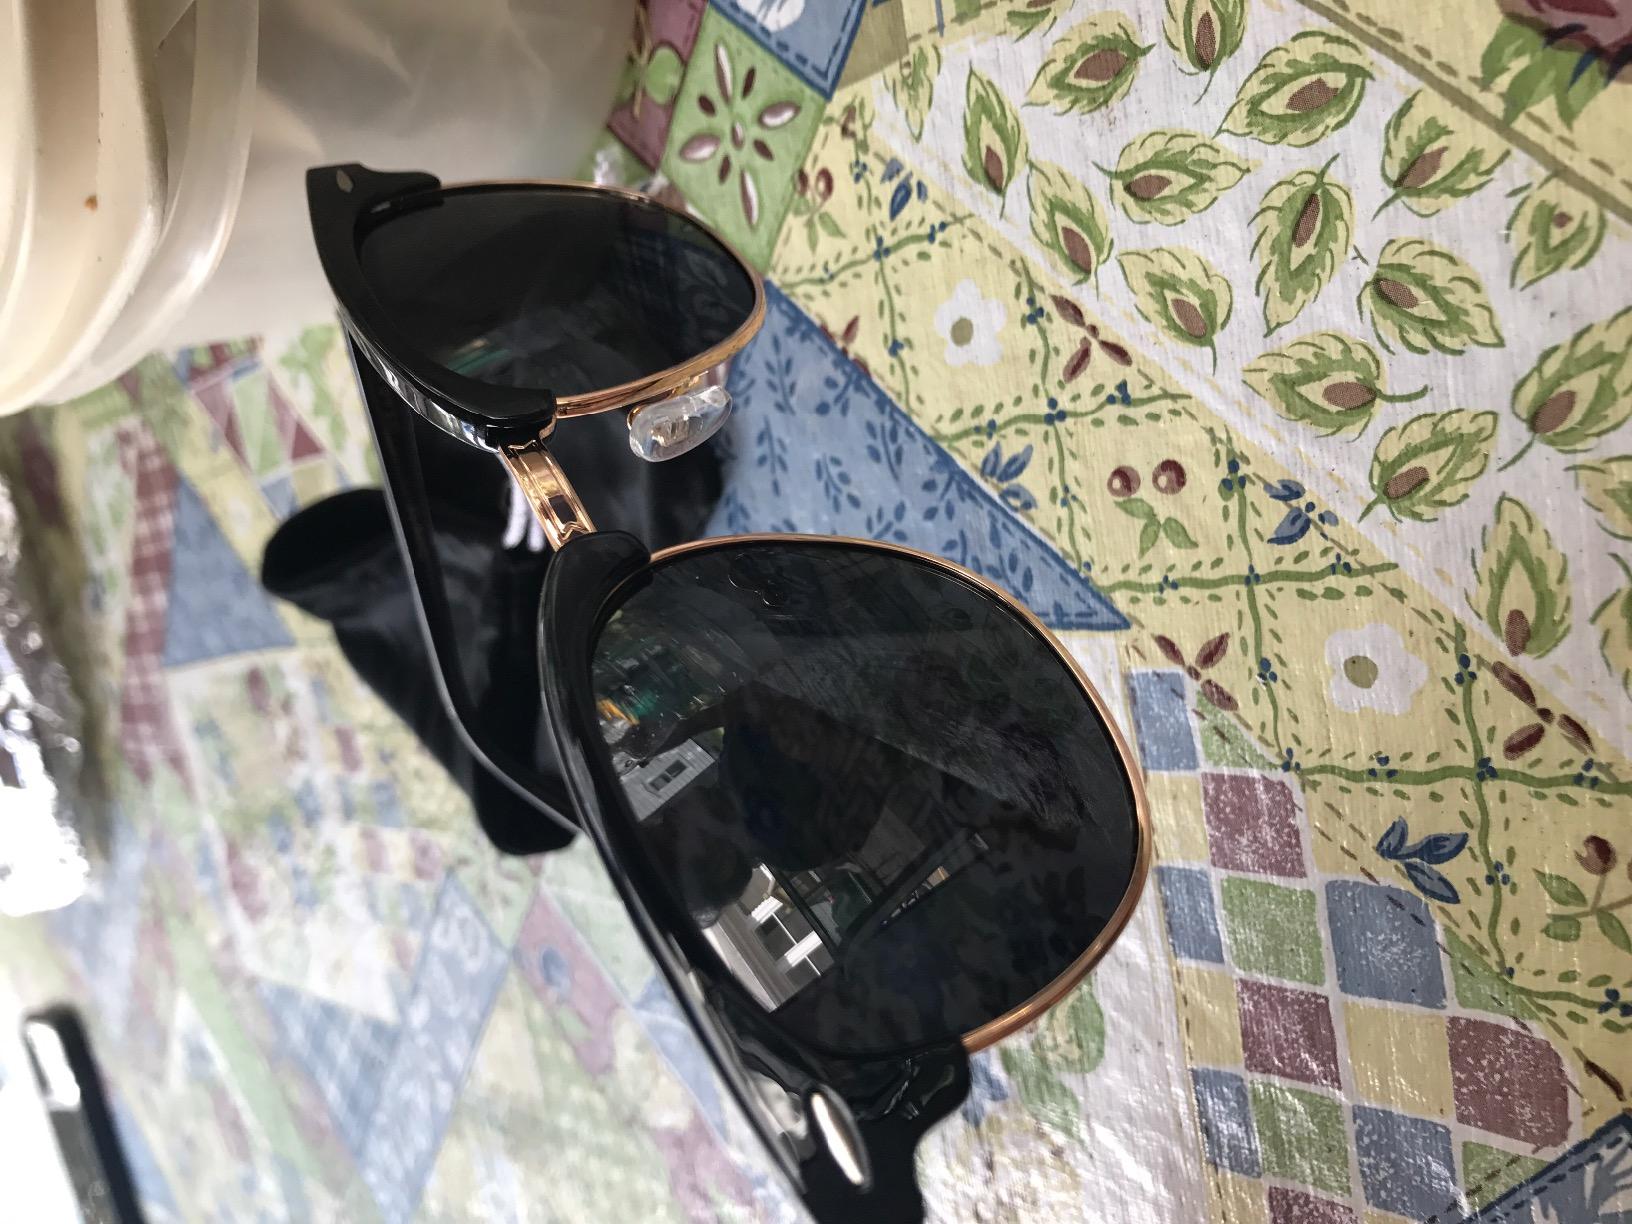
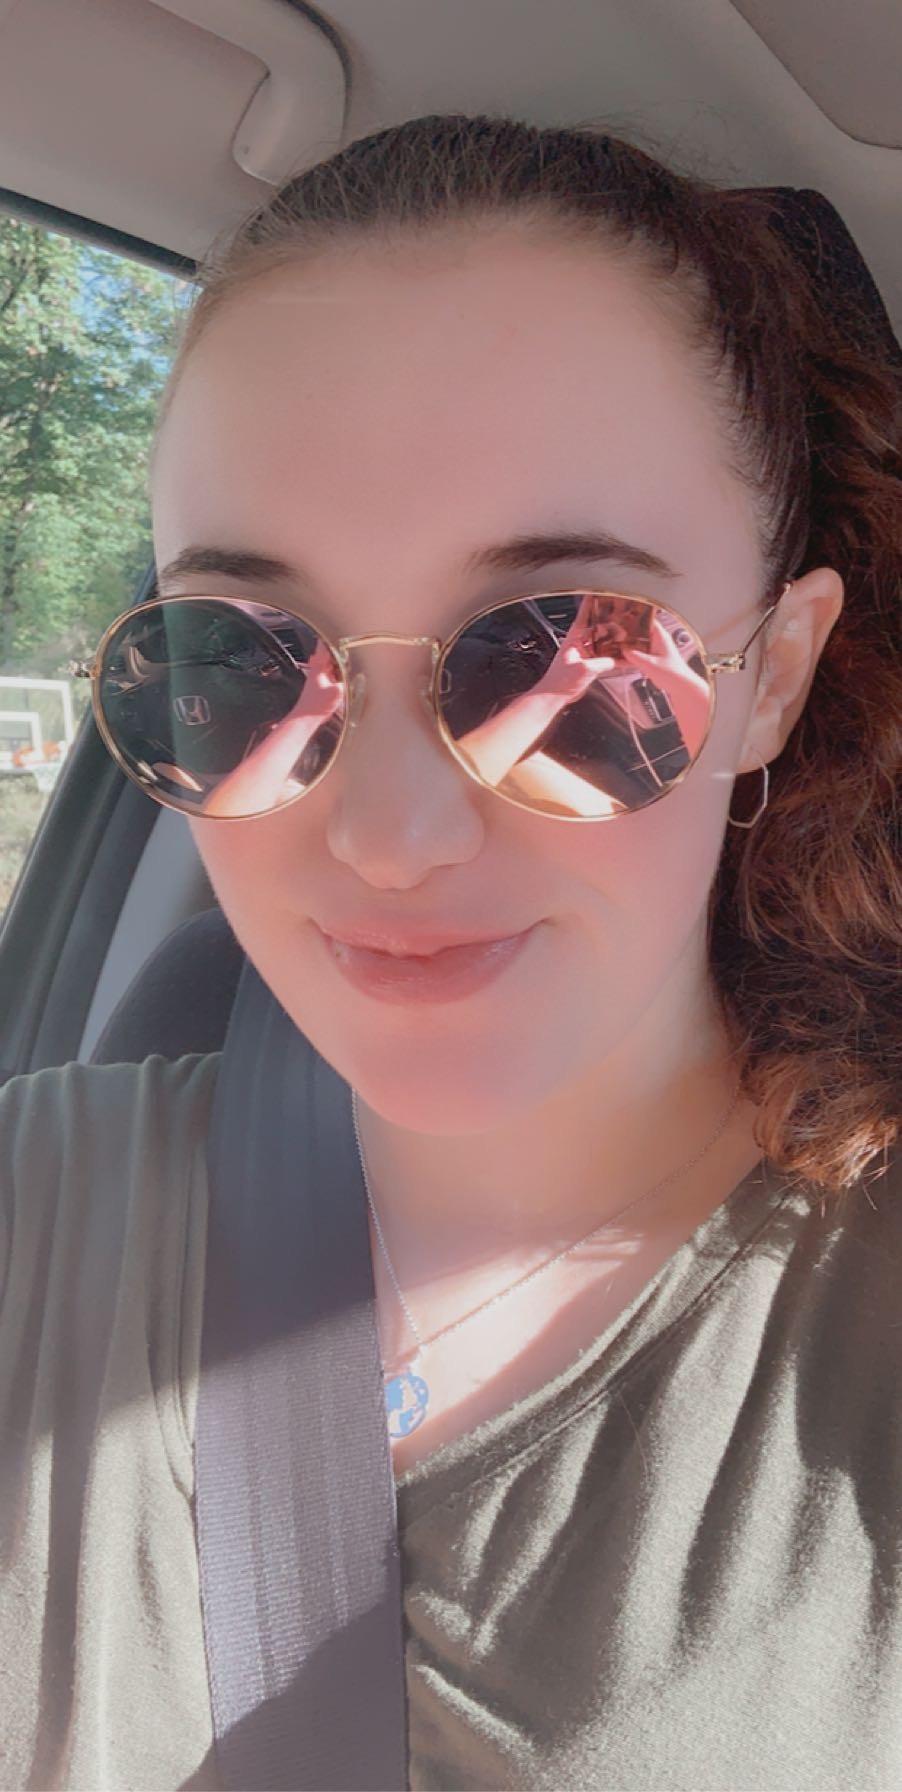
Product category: accessories_sunglasses
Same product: no